S'Albufera de Mallorca

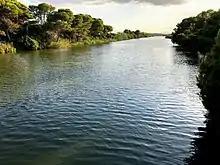
Main channel "Torrent de San Miguel"

S'Albufera de Mallorca is a nature preserve on the Balearic island of Mallorca.